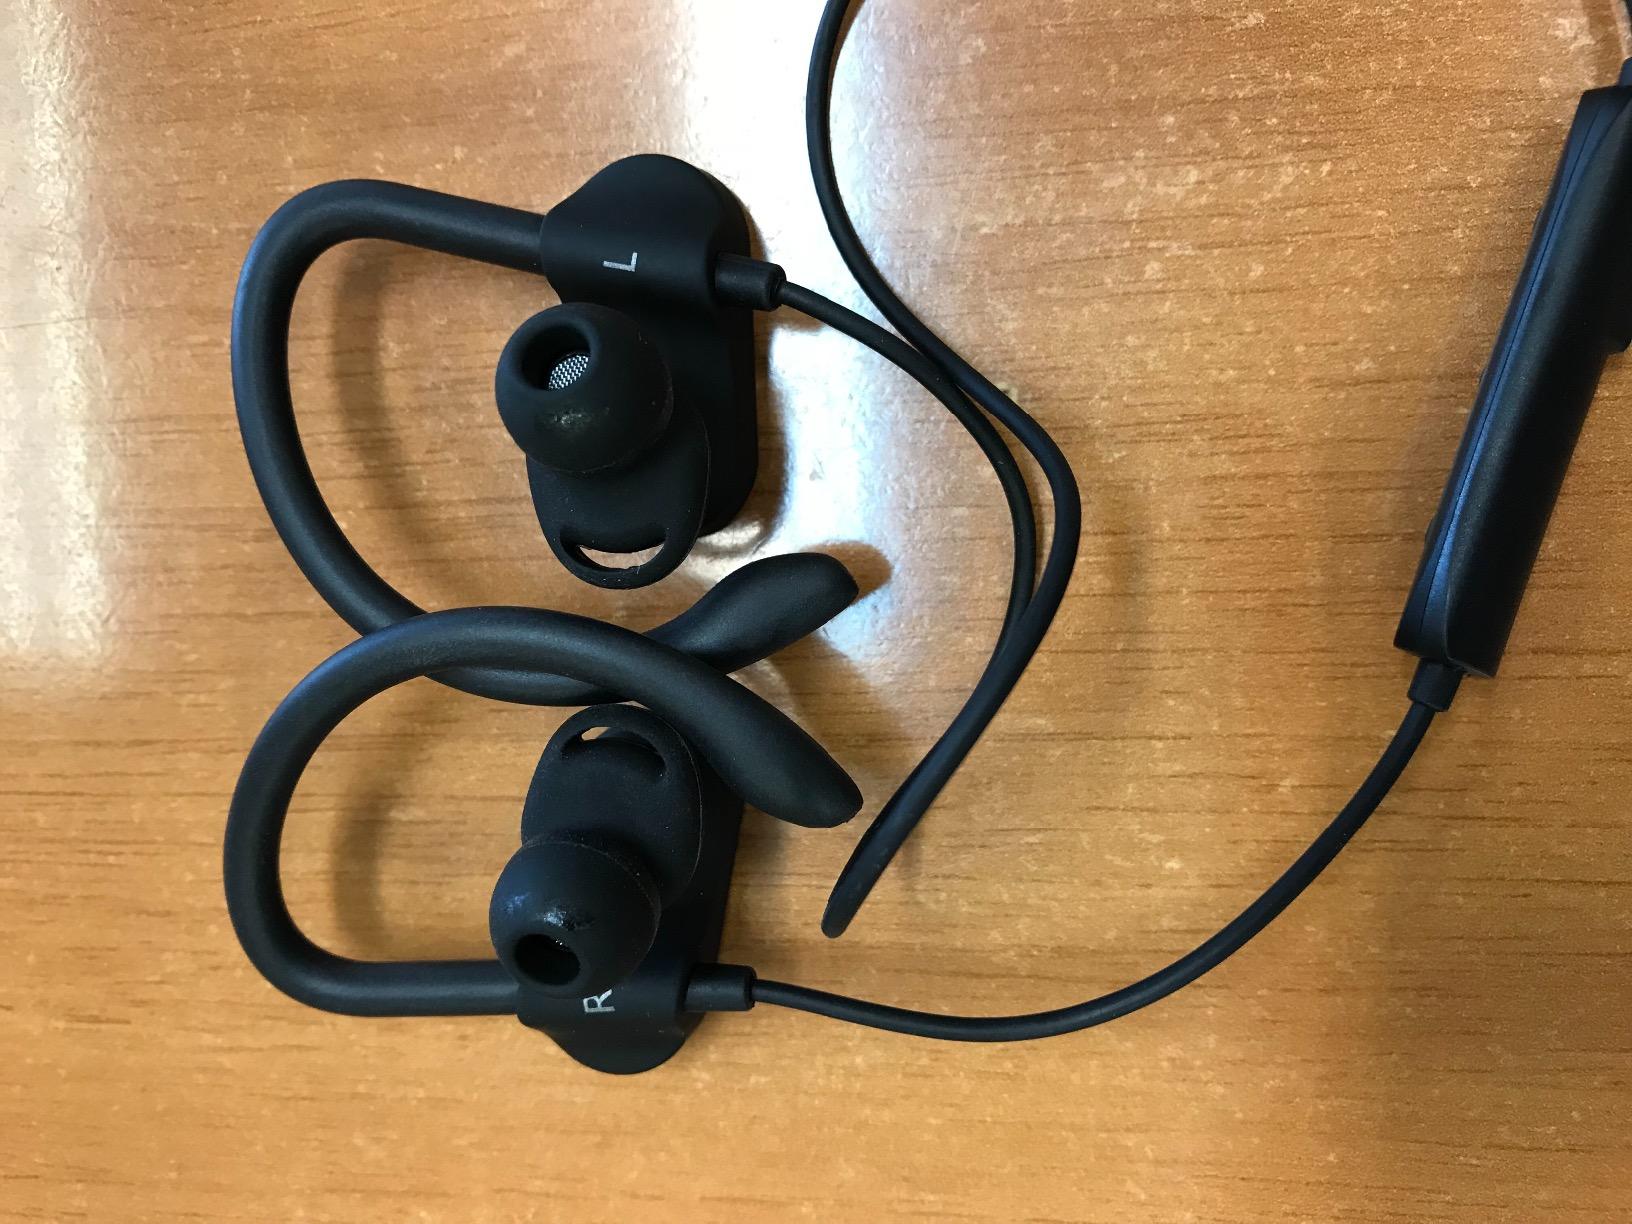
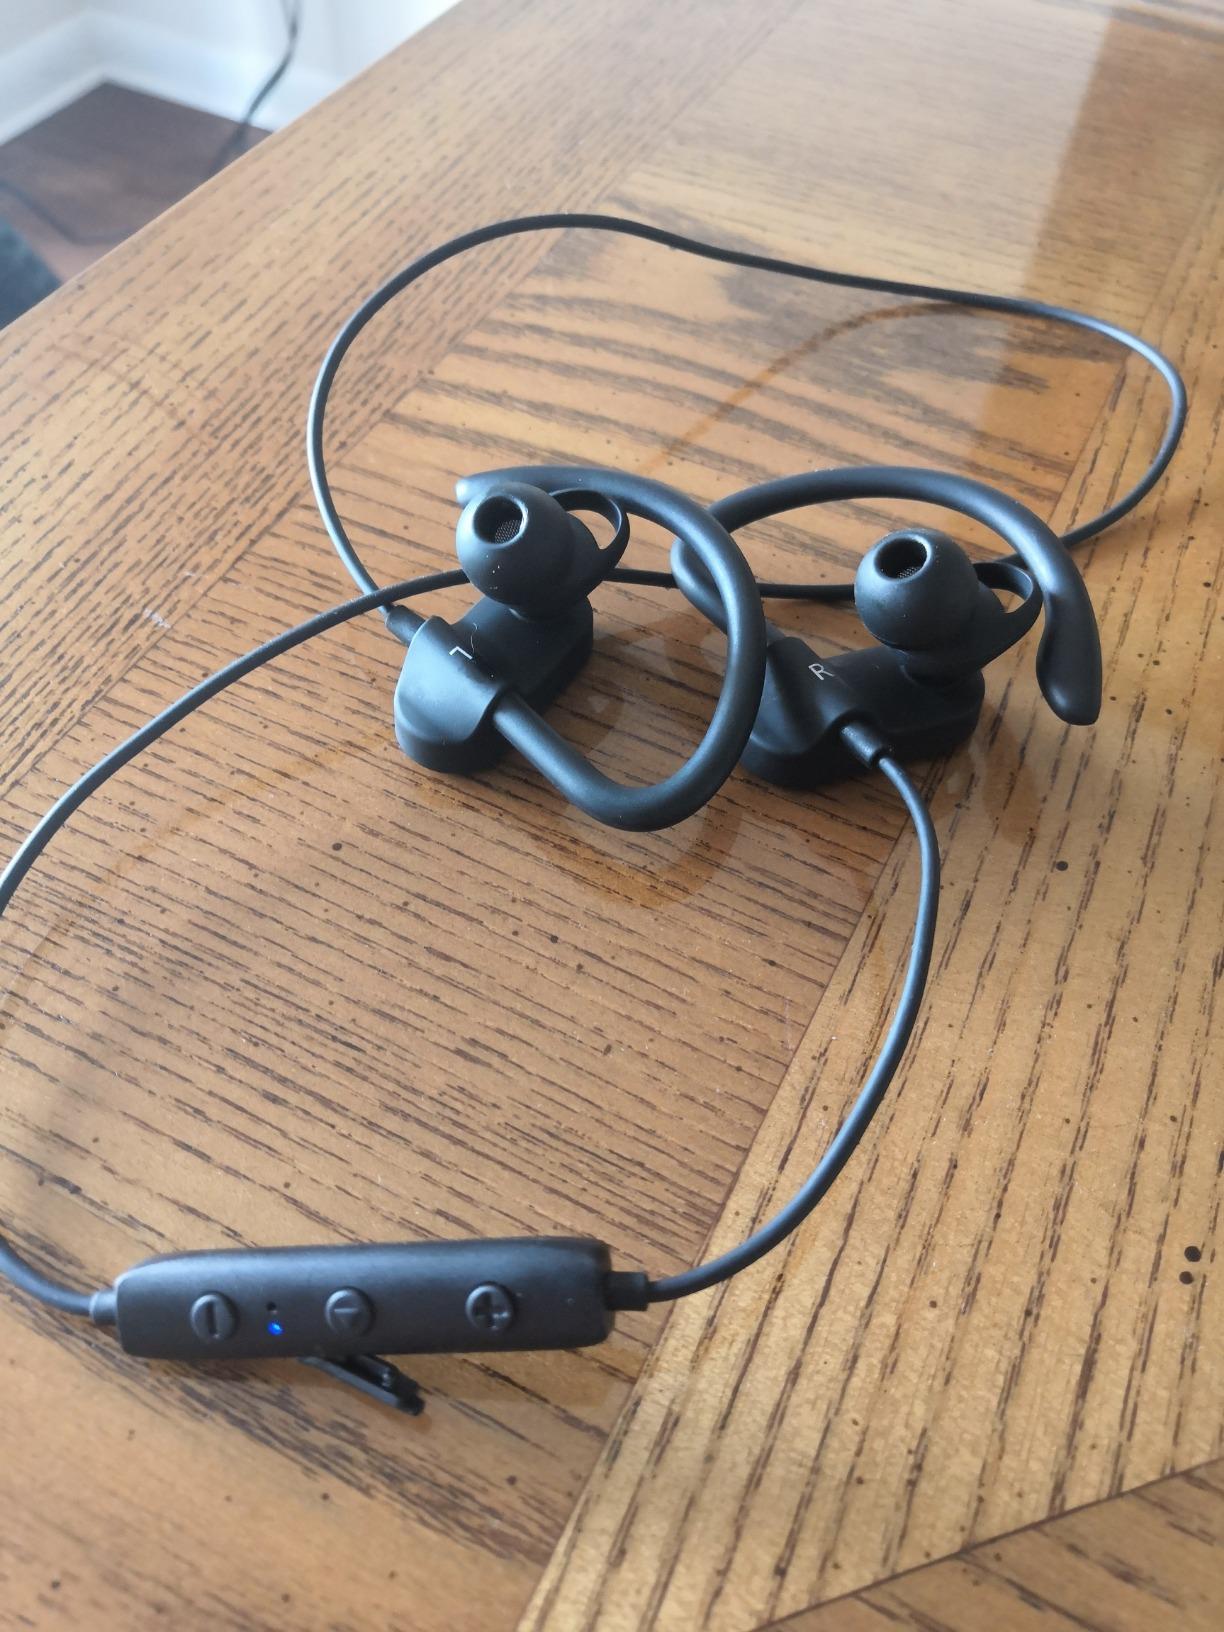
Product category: headphones
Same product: yes